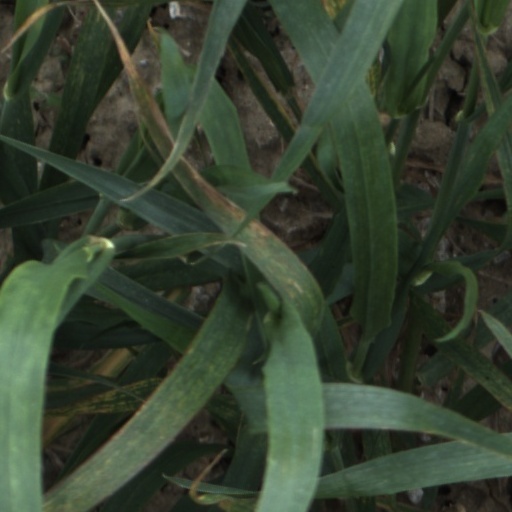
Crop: wheat